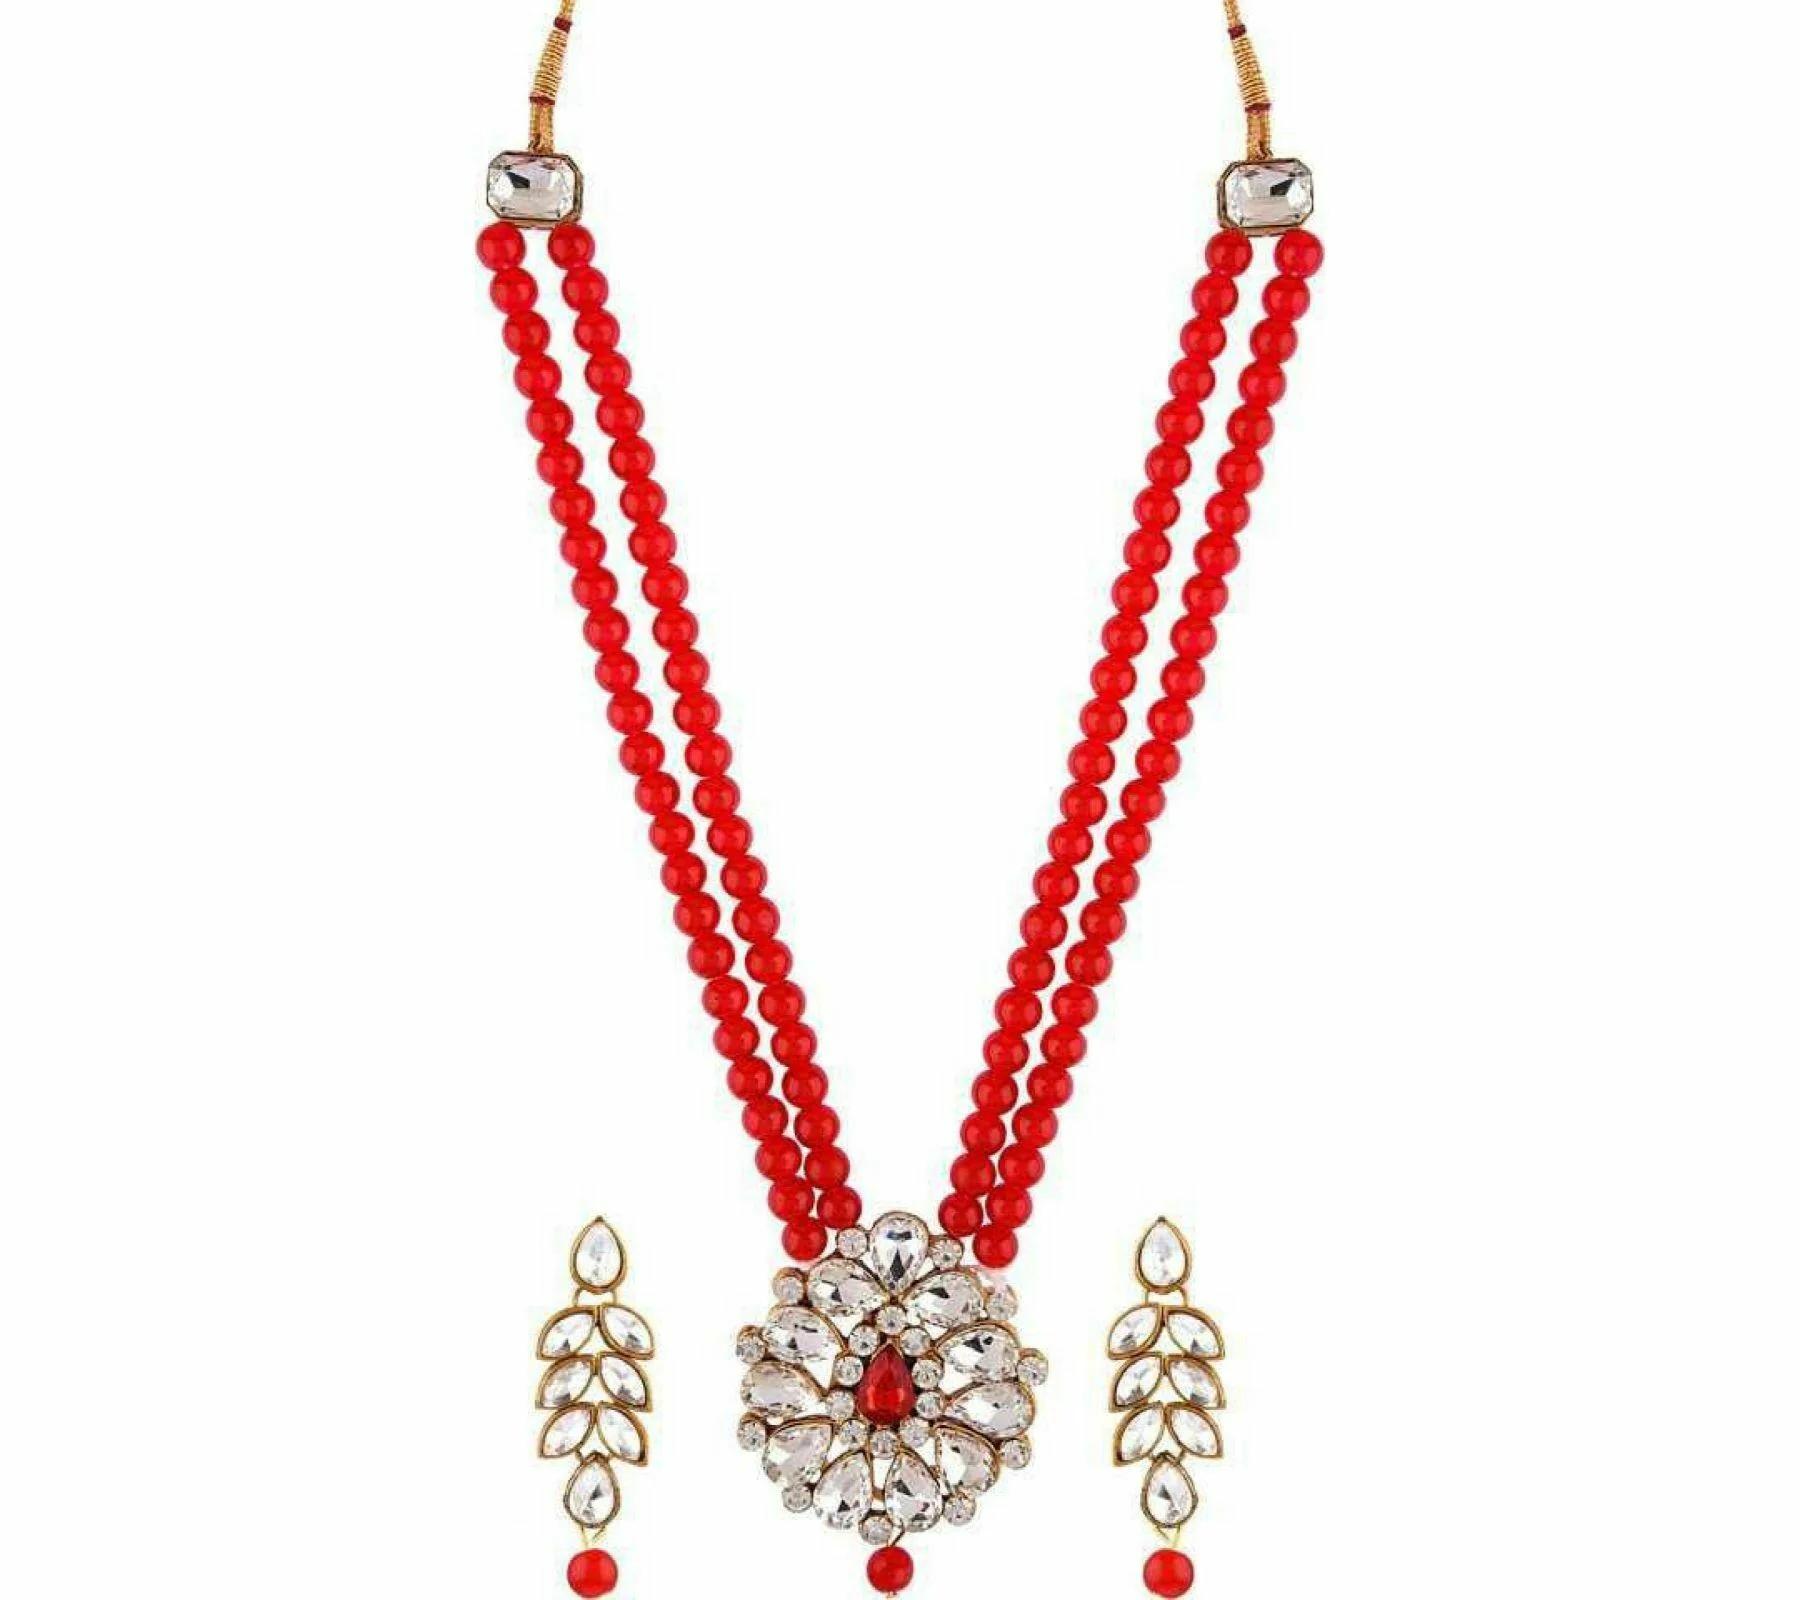
 Gyaan Jewels Handmade Alloy Earring and Necklace Set Black (Women, Girls) (Pack of 1) Free Size
Type: Necklaces
Brand: Gyaan Jewels
Price: Rs. 377
 Gyaan Jewels Handmade Alloy Earring and Necklace Set Black (Women, Girls) (Pack of 1)
Features: These are very easy to use being lightweight and has a design which makes it very comfortable,Superior quality and skin friendly,Made from premium quality material this product assures to remain in its original glory even after years of usage,Perfect gift ideal valentine, birthday, anniversary gift your loved ones
Included: 1 Necklace, 1 pair Earrings